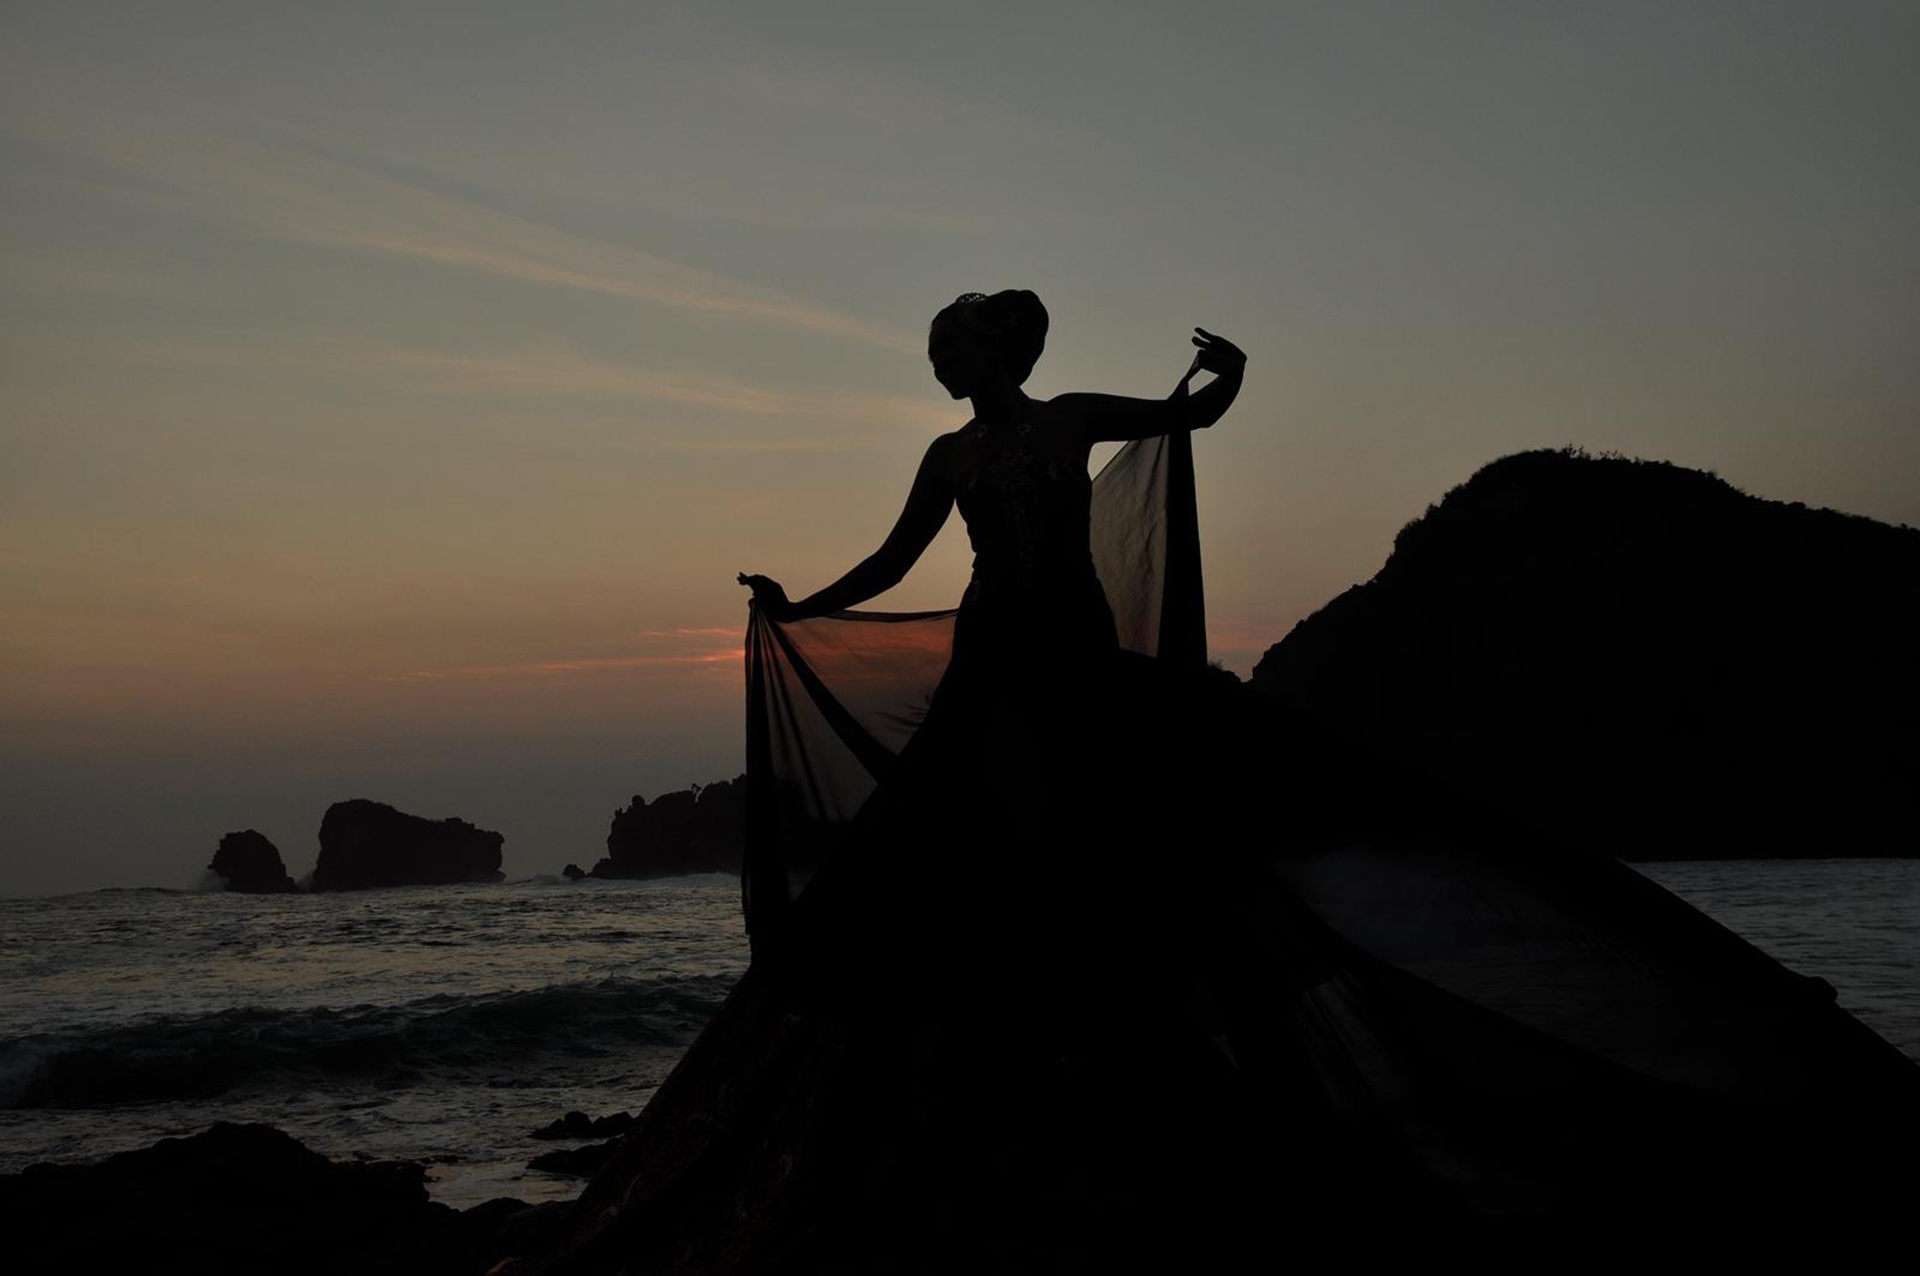
photographer, sunset, jogjakarta, indonesia, phototehday, water, sky, People in nature, flash photography, happy, dusk, gesture, dress, People on beach, sunrise, horizon, tree, travel, landscape, lake, beach, leisure, calm, gown, backlighting, evening, reflection, fun, wave, wind wave, rock, ocean, shadow, coast, afterglow, tourism, vacation, romance, sun, silhouette, wedding, recreation, sea, bridal clothing, sand, monument, tropics, boardwalk, pier, photo shoot